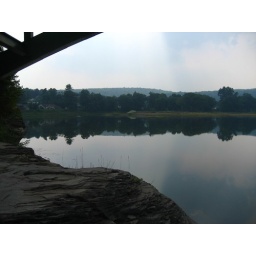
View from the rocks under Narrowsburg bridge